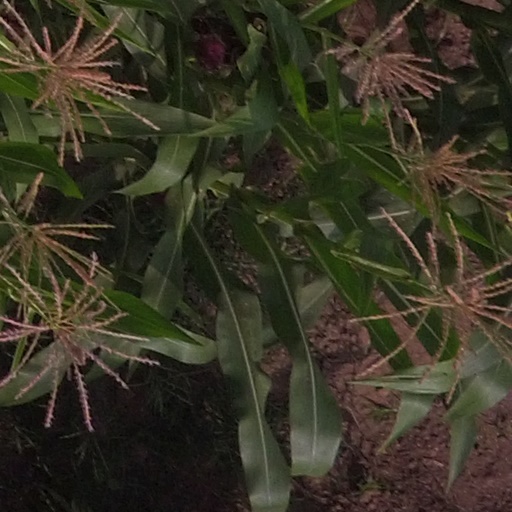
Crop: maize; corn